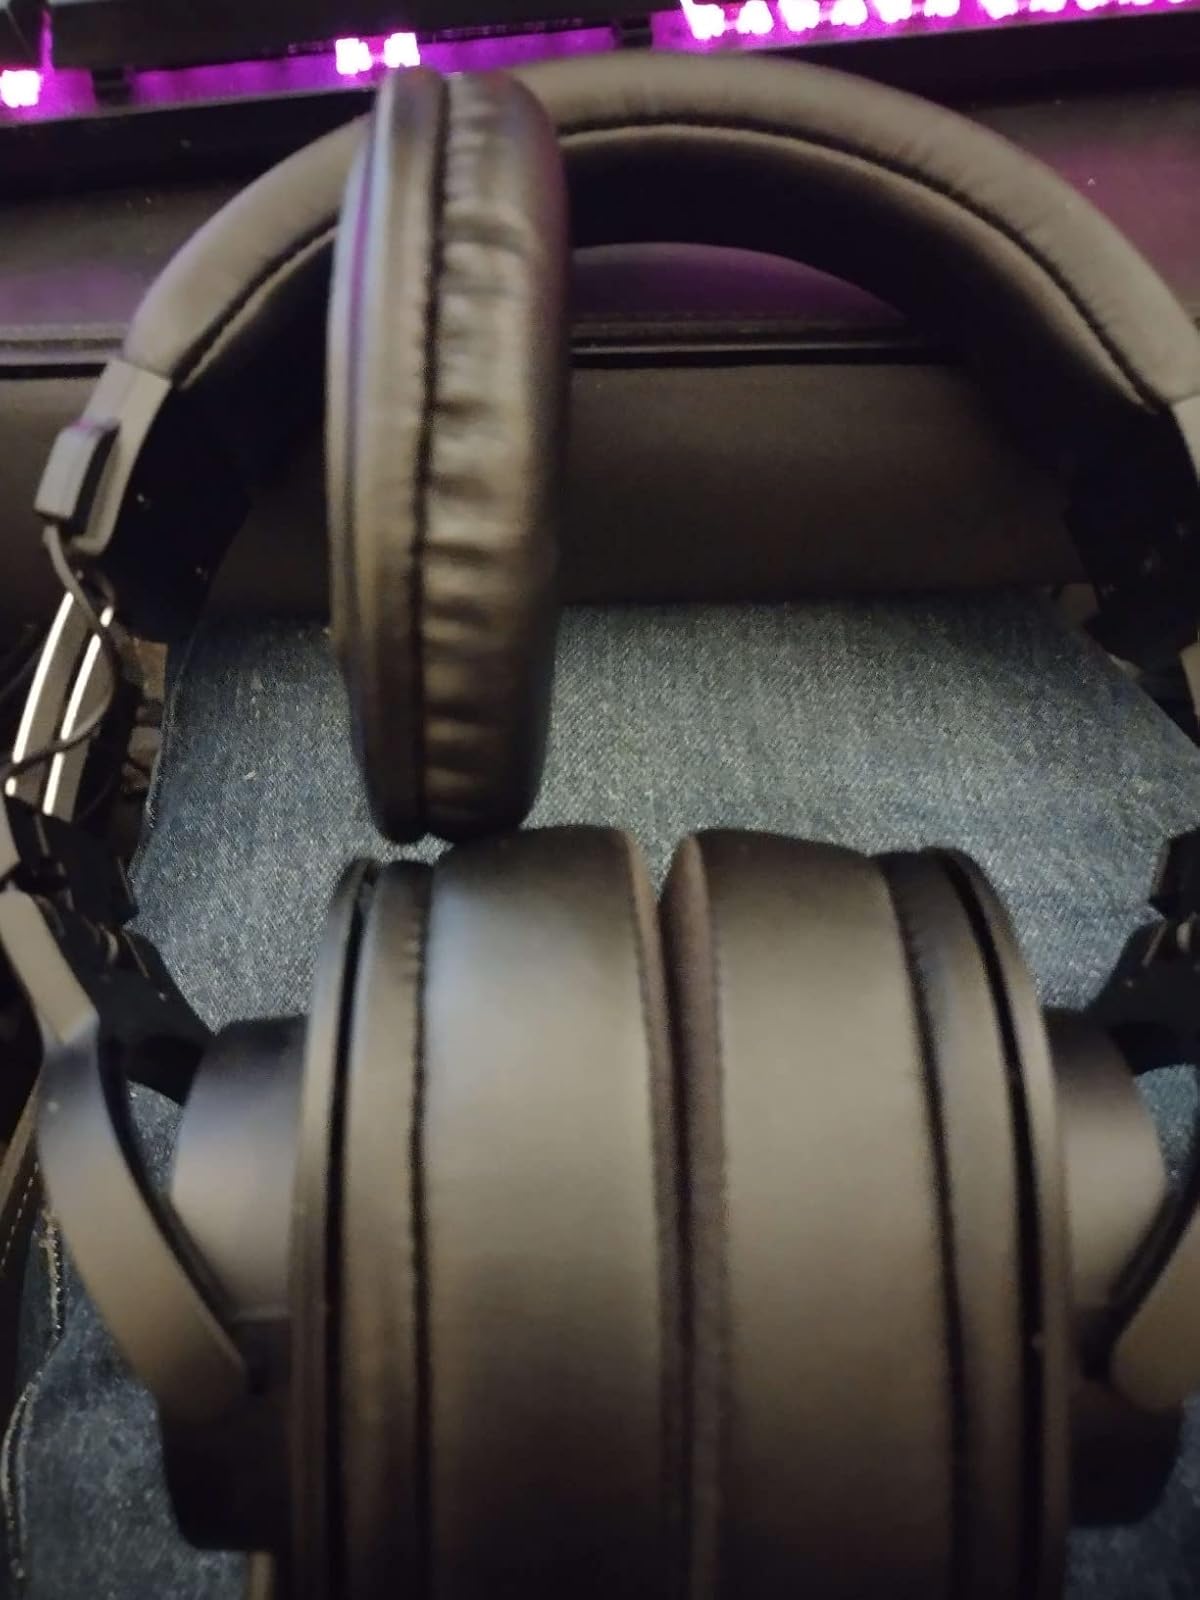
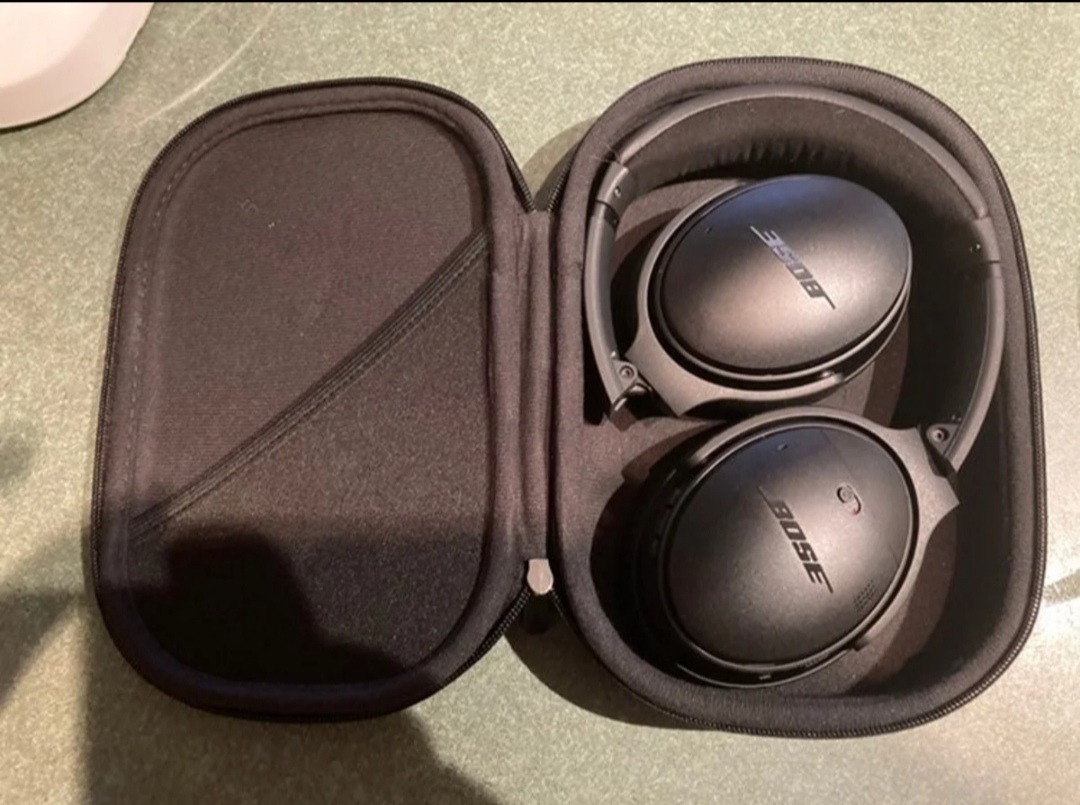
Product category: headphones
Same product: no